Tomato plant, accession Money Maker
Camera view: horizontal (90 deg, fisheye); turntable rotation: 300 degrees
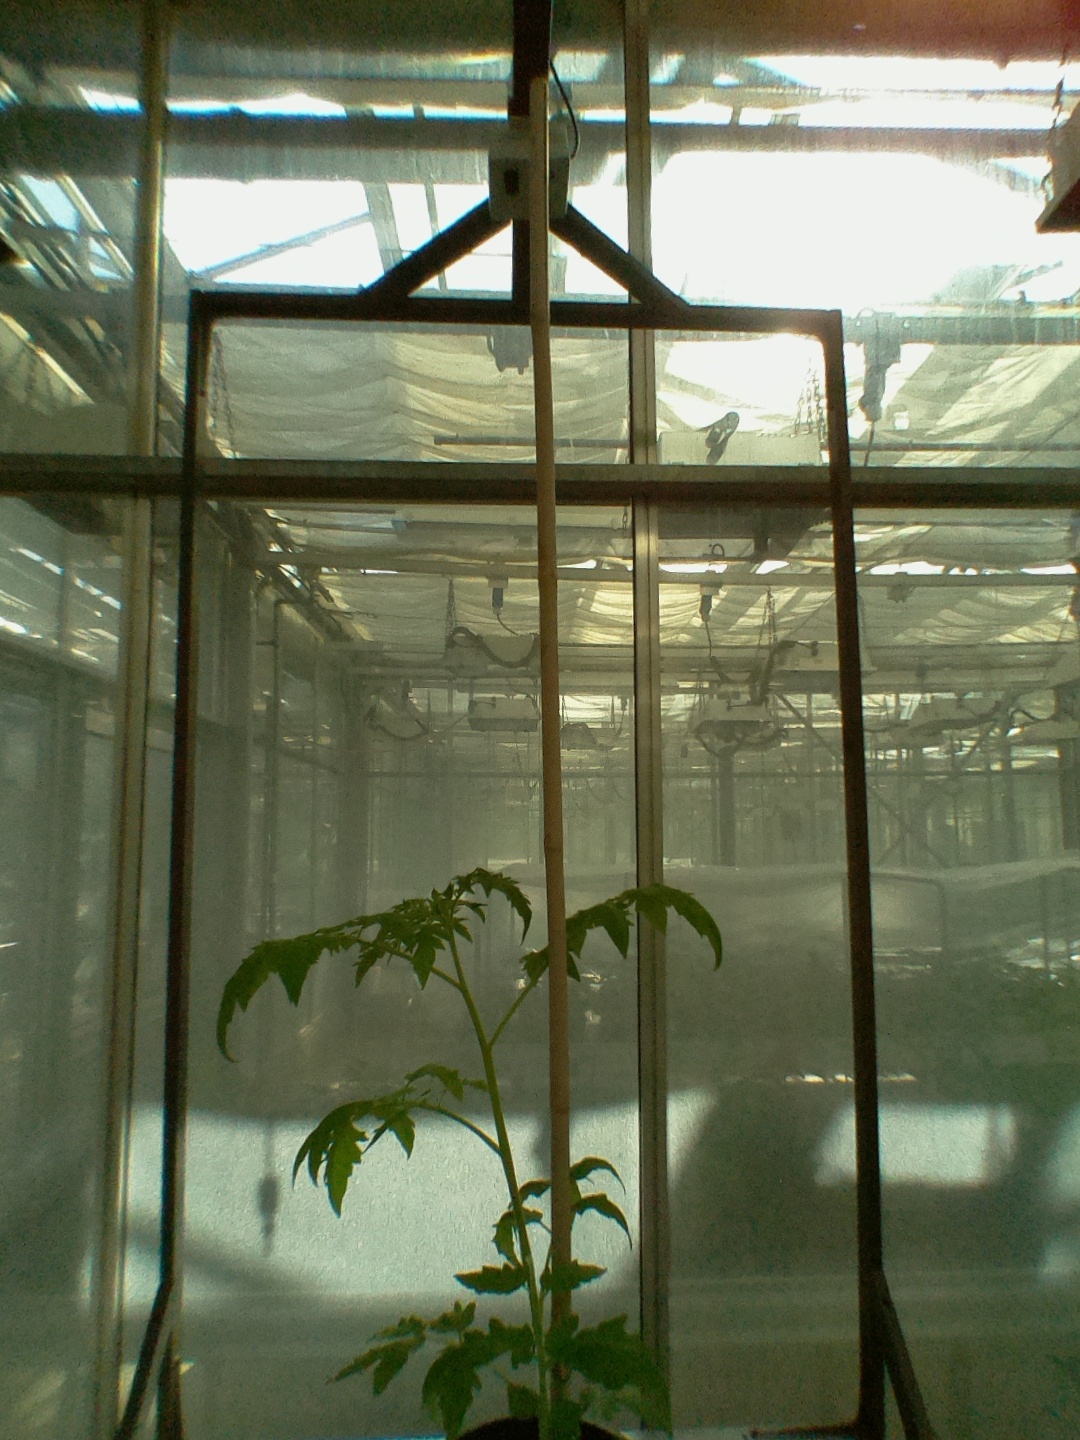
BBCH growth stage 14: 8 of true leaves visible